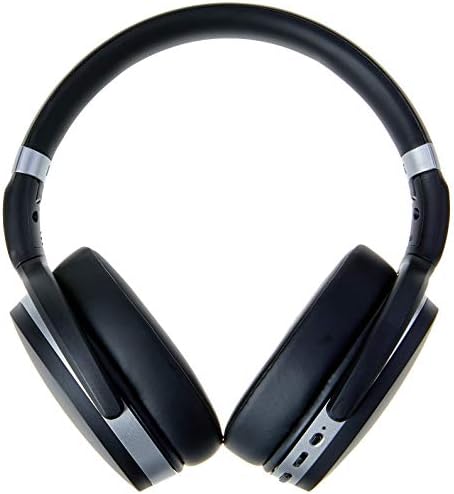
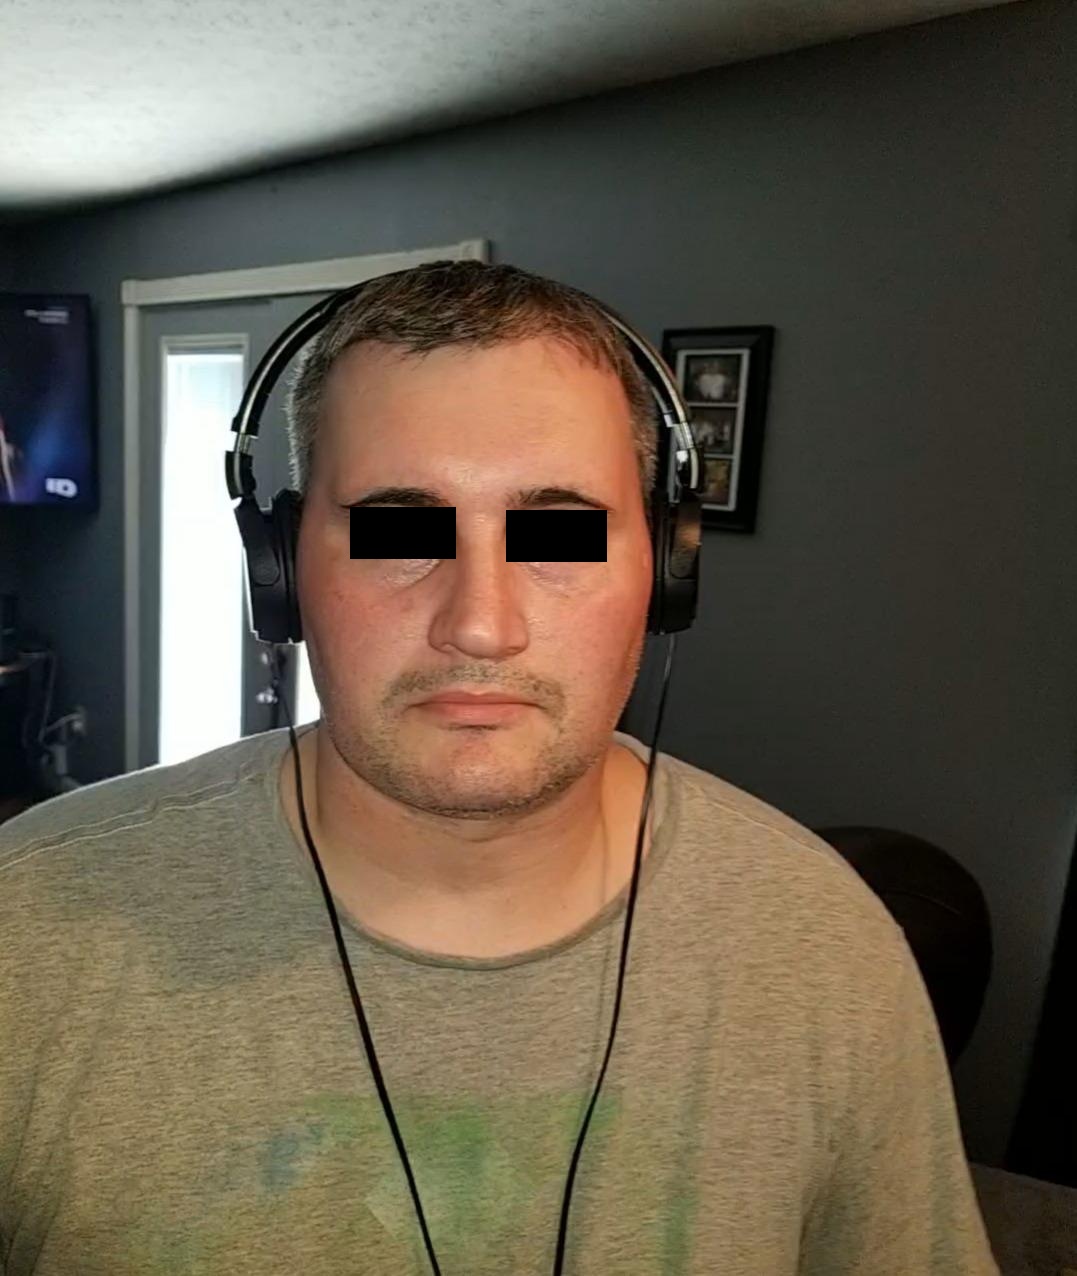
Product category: headphones
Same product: no